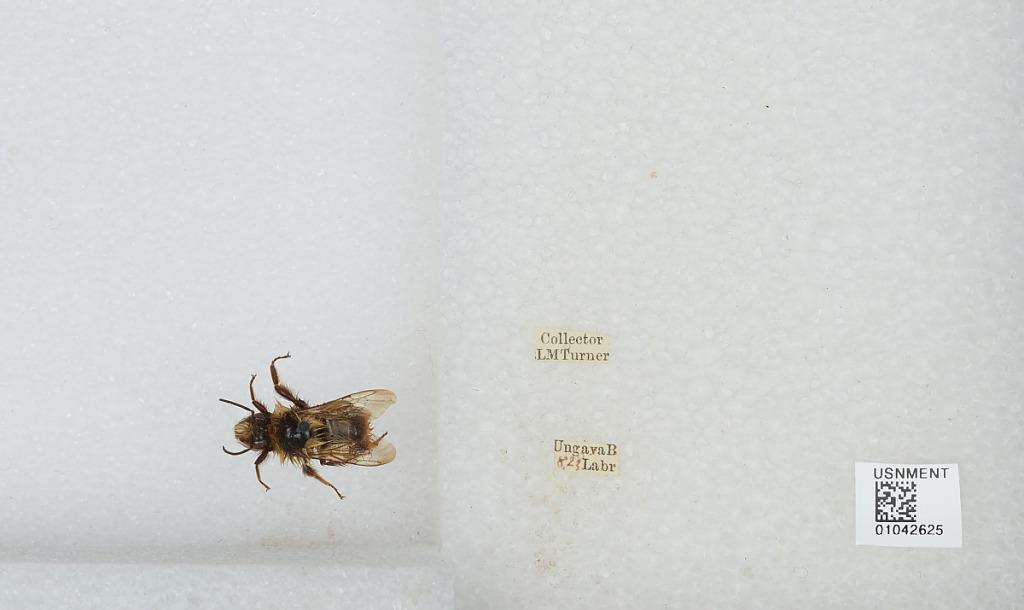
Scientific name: Bombus sp.
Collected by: L. Turner
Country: Canada
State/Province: Newfoundland and Labrador
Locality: Ungava Bay
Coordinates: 60.2275, -64.8458